Seldon Williams House

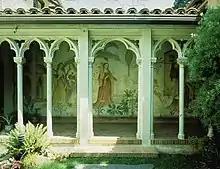
Frescoes by Maxine Albro.

The house at 2821 Claremont was designed contemporaneously with the Hearst residence at San Simeon. According to the AIA nomination for the Gold Medal awarded to Morgan in 2014, it is "one of Julia Morgan's finest [Renaissance] Period Revival residences ... [displaying] Morgan's skill at incorporating authentic period details carried out with the highest level of craftsmanship to achieve the desired historic effect for her clients. ... Upon entering the Seldon Williams House, visitors are overwhelmed by the beauty, elegance, and warmth this residence radiates." The street facade is symmetric, featuring seven shuttered windows on the second floor; the central window has a wrought-iron balcony above the main door. The house was designed for entertaining, with a large entrance hall and a layout facilitating the circulation of guests in a loop through the main rooms, in contrast to the UC President's residence at the time, Blake House, which had to be modified for that purpose. As Sara Boutelle, Morgan's biographer, writes, "when the heavy front door opens, it seems to invite a procession: the spacious living hall ... leads the eye up to a landing, where a great window with Gothic tracery ... looks out on a garden courtyard. ... Ornament is pervasive [and] the circulation in this building makes it convenient for moving and serving large crowds".